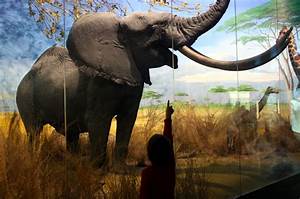
Label: elefante